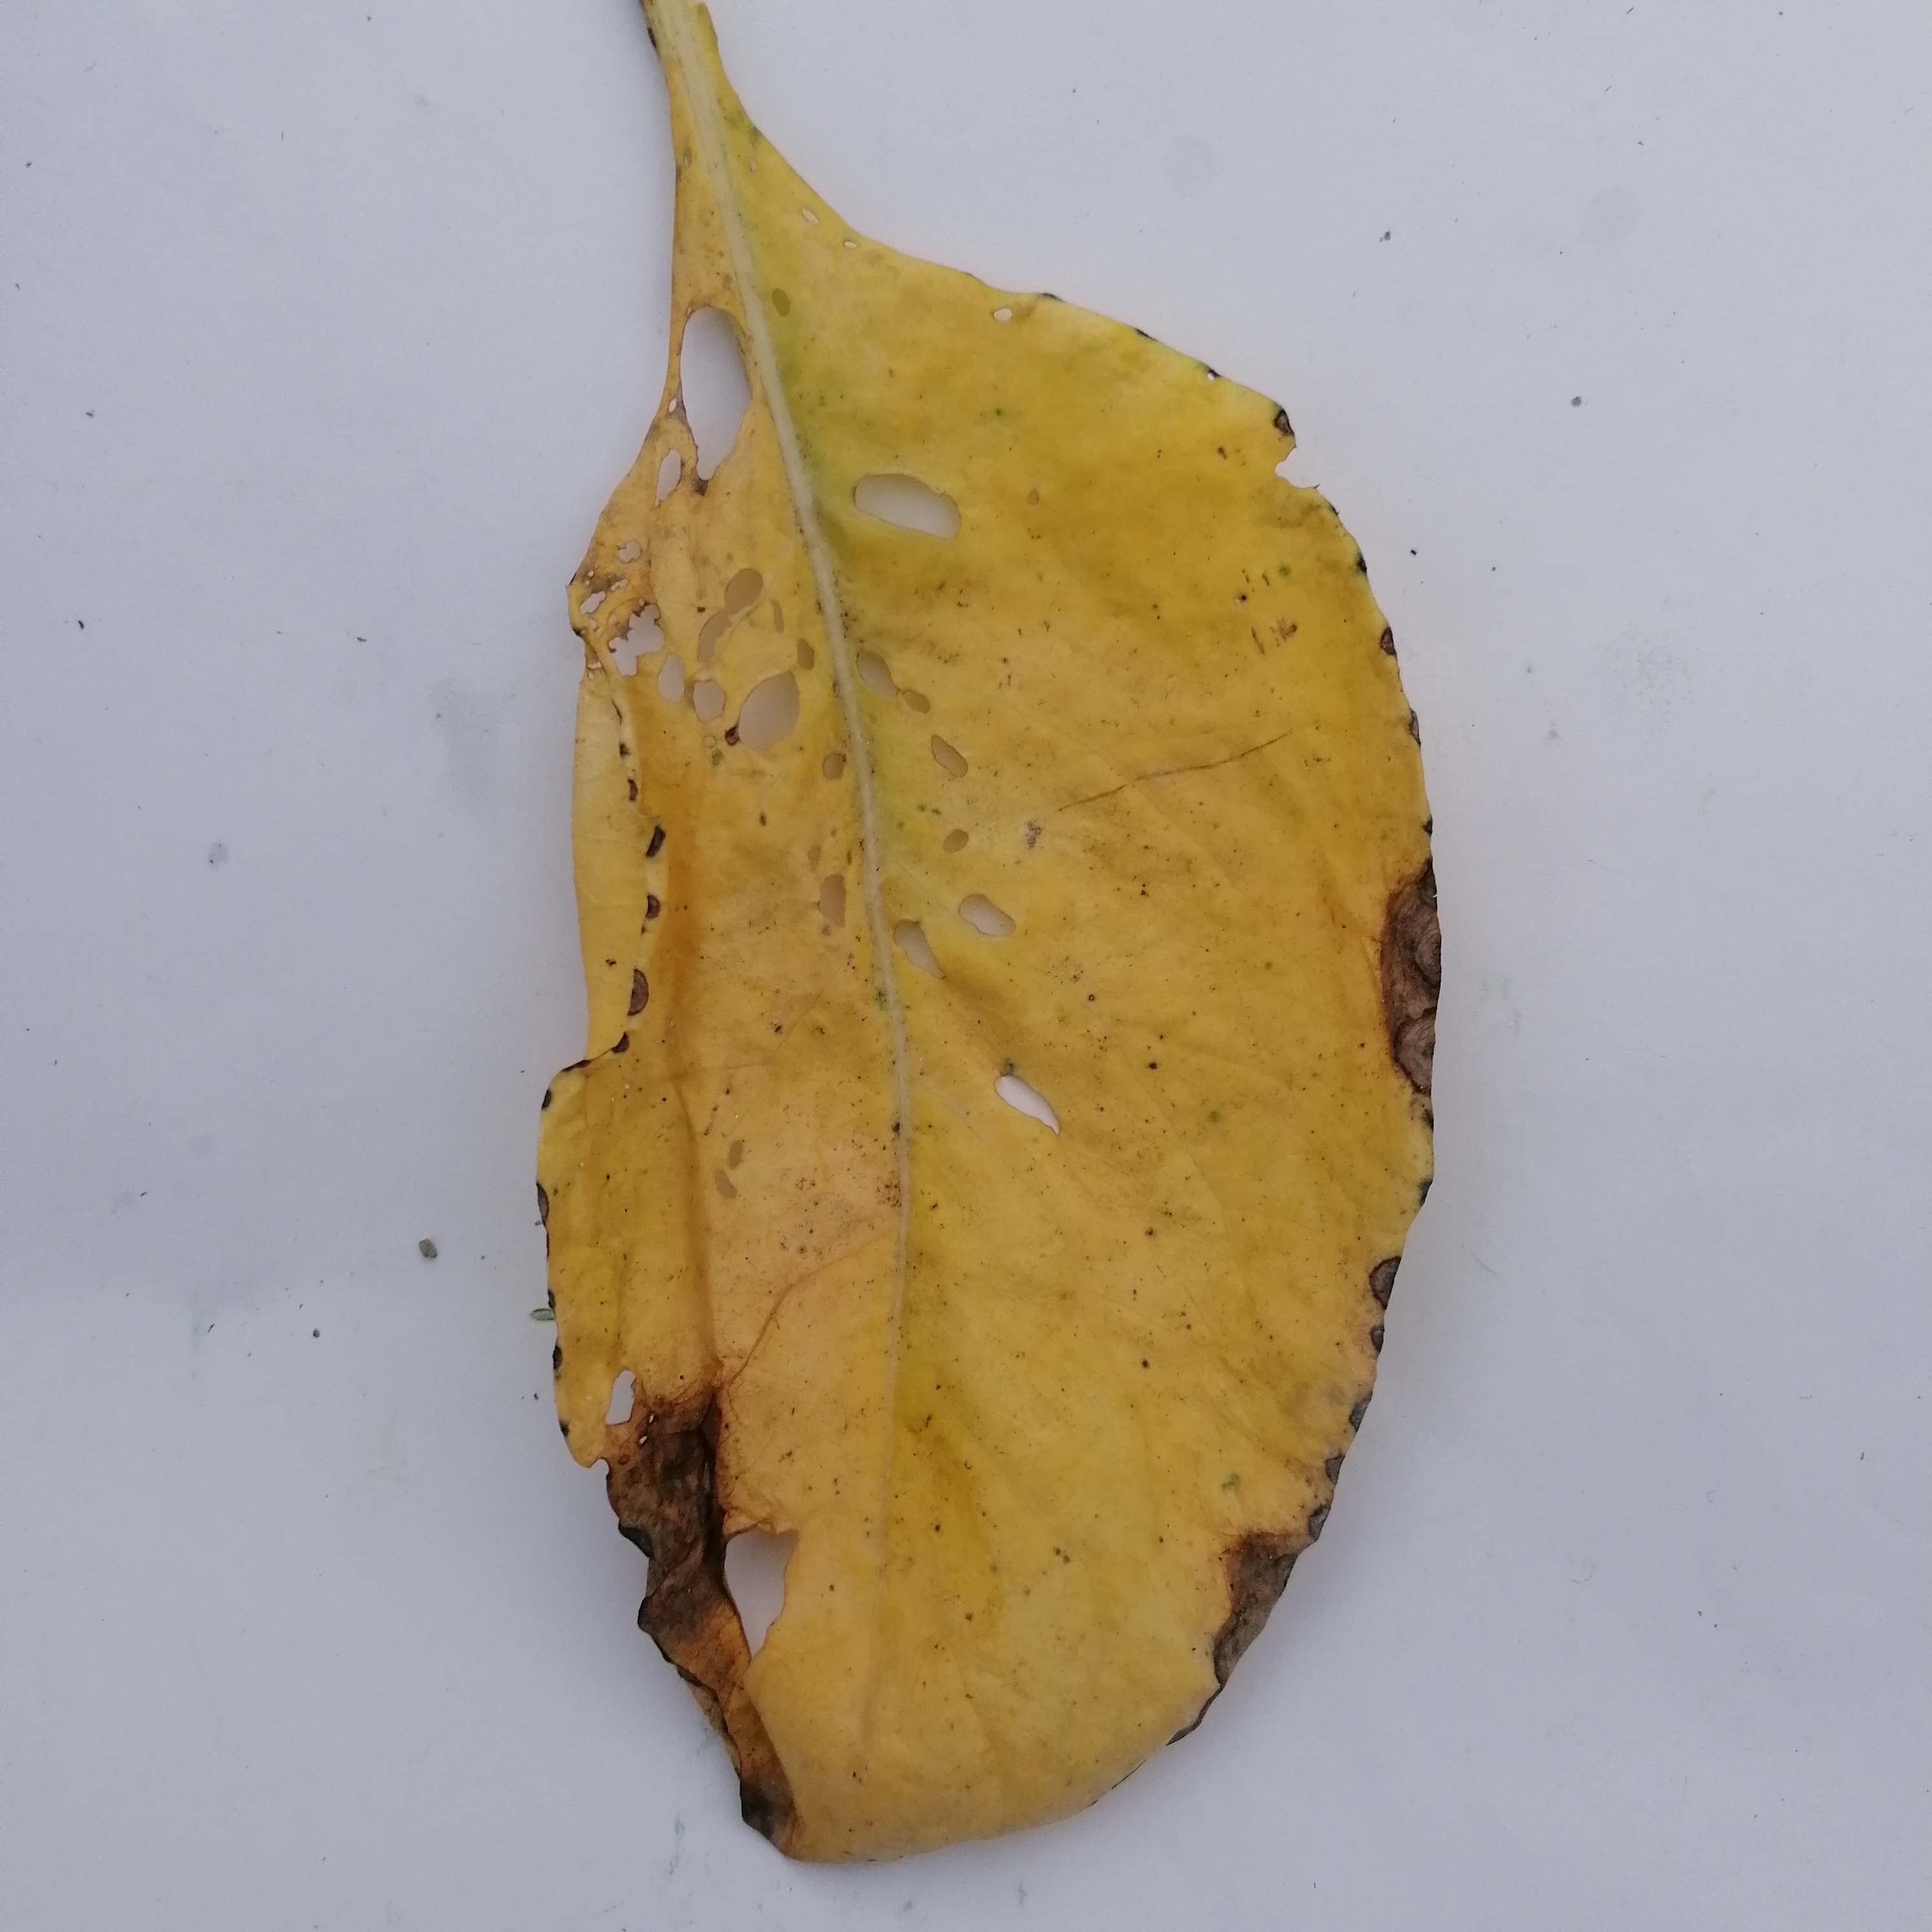
Label: Black Rot